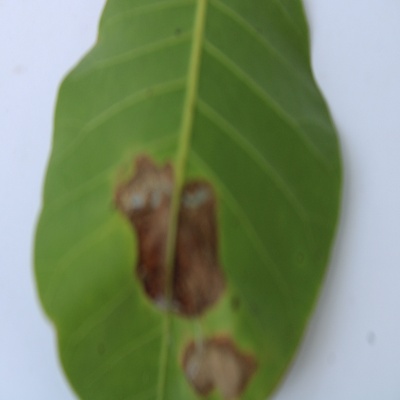
Crop: Cashew
Condition: leaf miner